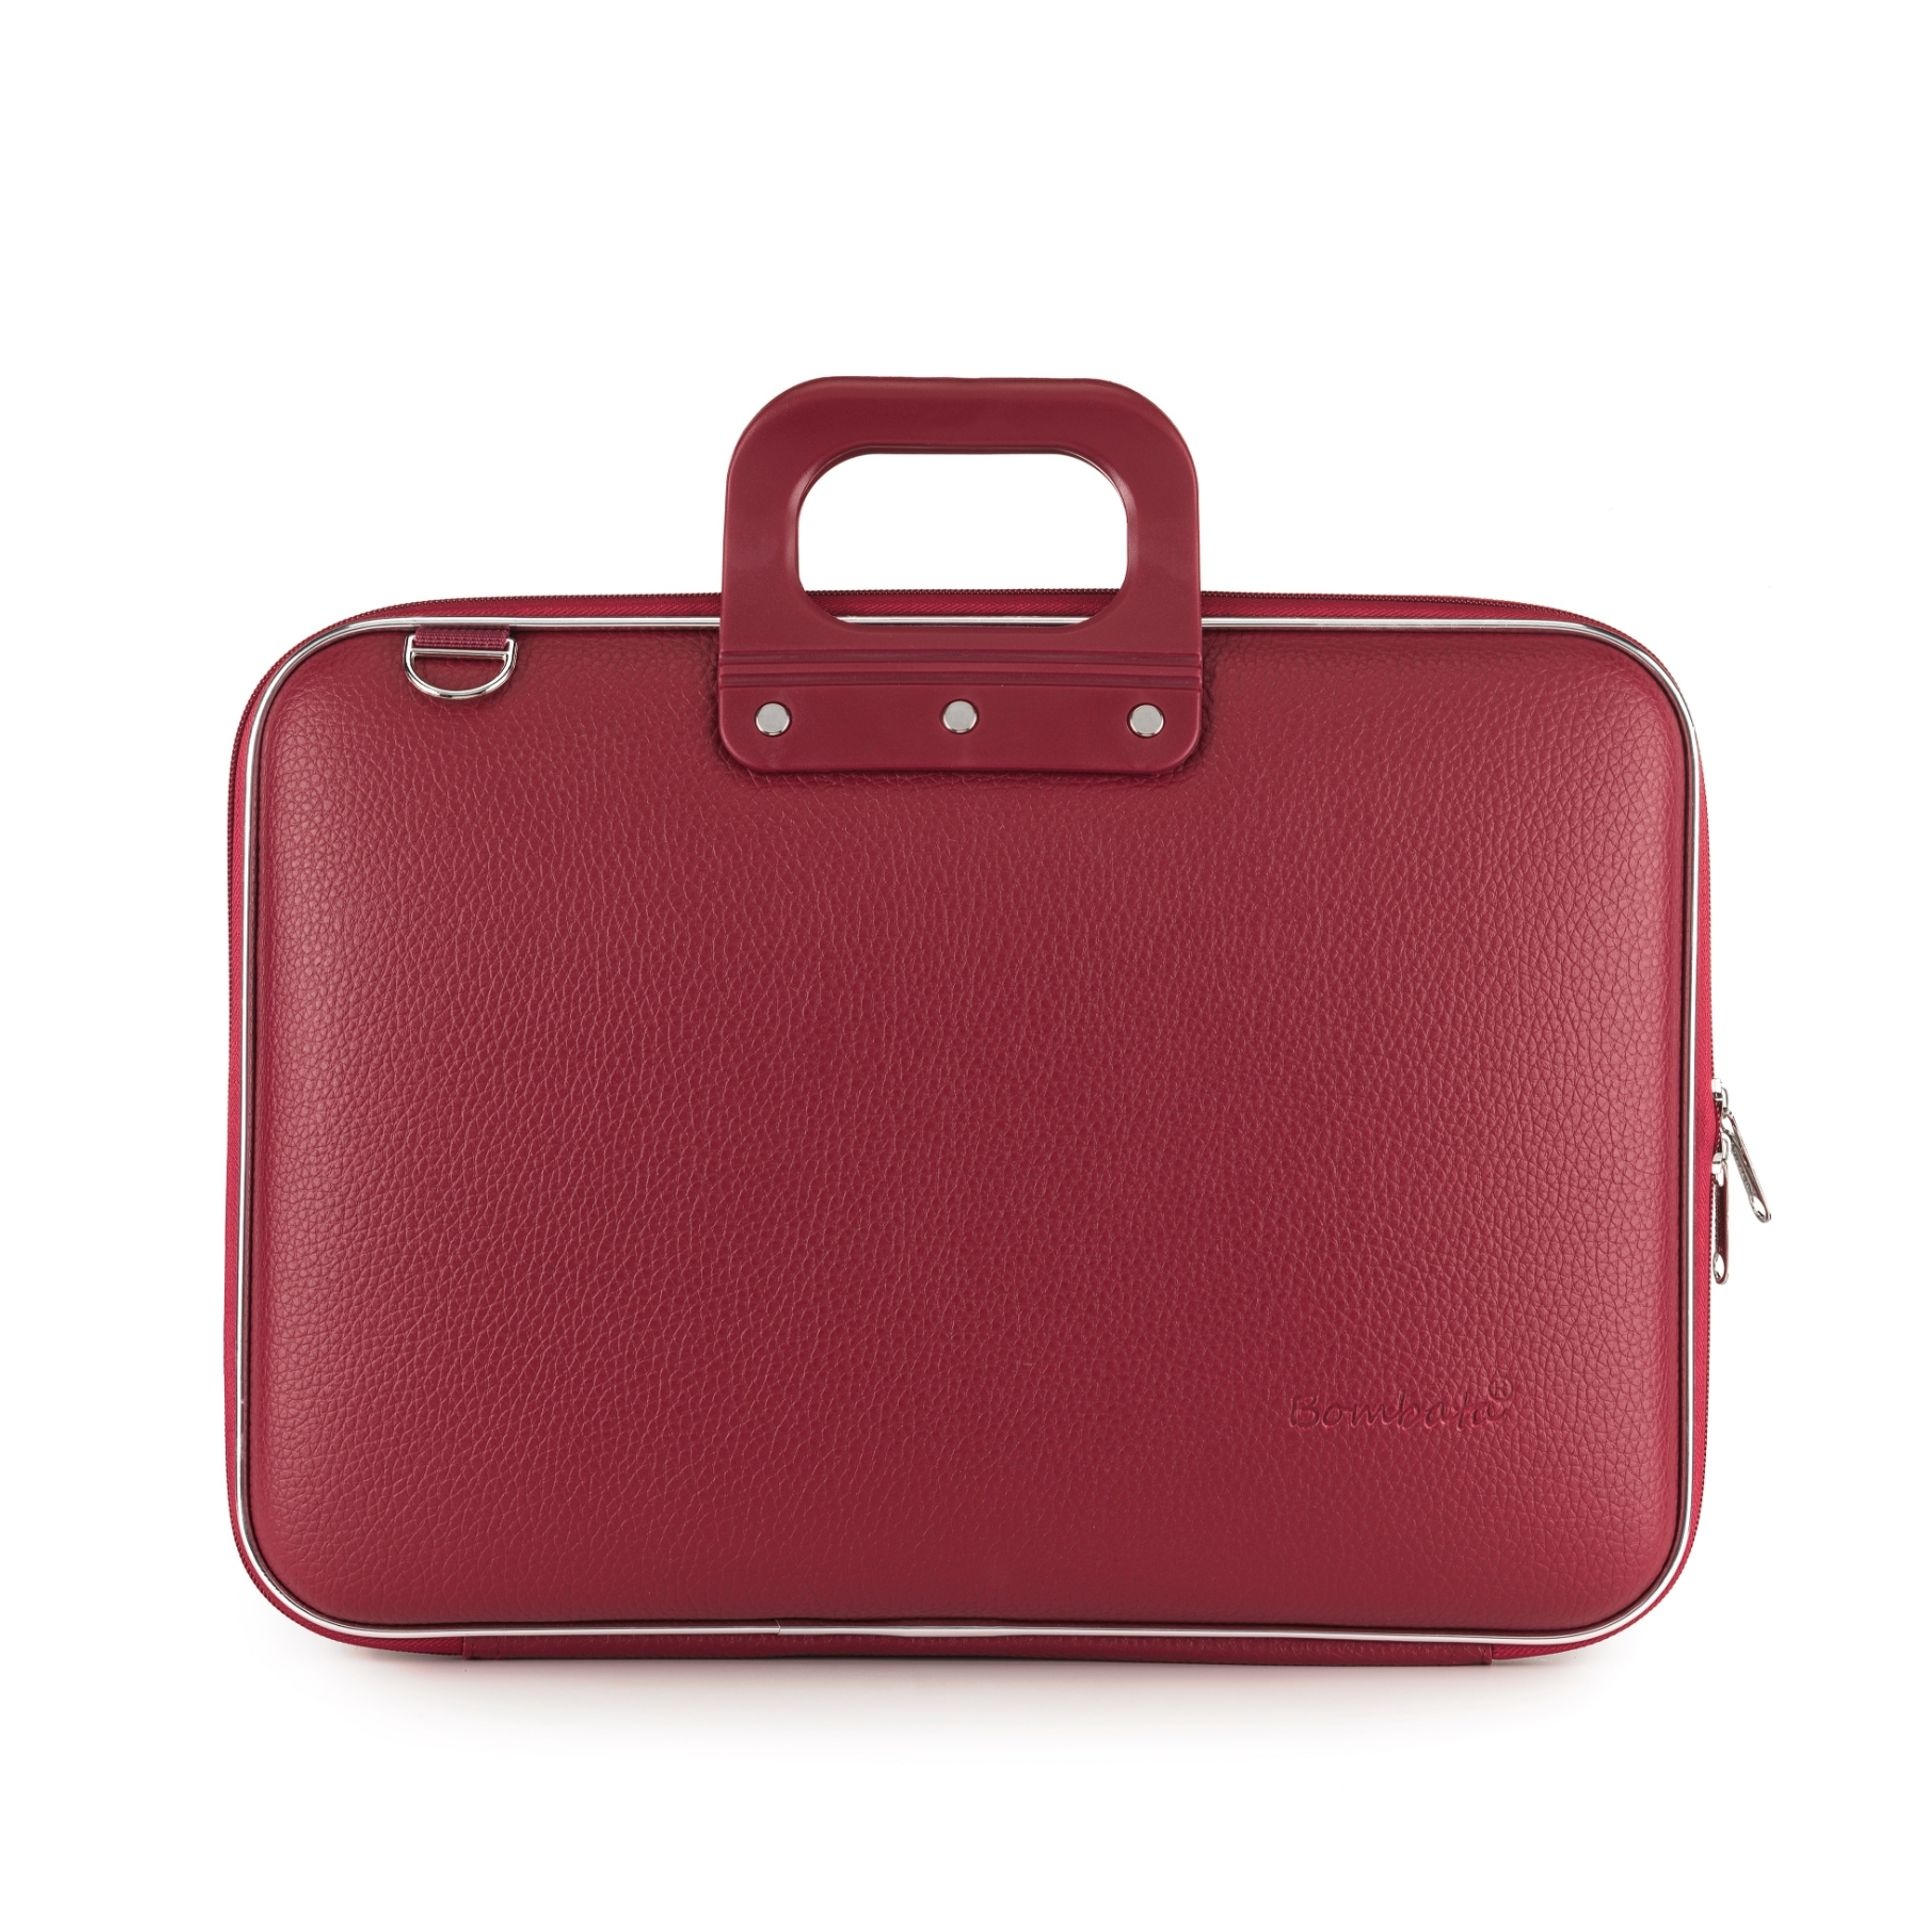
Bombata Briefcases
Gender: Unisex Type: Briefcase Material: synthetic leather Handles: pack handle Shoulder strap: removable shoulder strap adjustable shoulder strap Inside: organised inside padded notebook compartment Width cm: 43 Height cm: 33 Depth cm: 7 Details: visible logo
Brand: Bombata
Category: Luggage & Bags > Briefcases